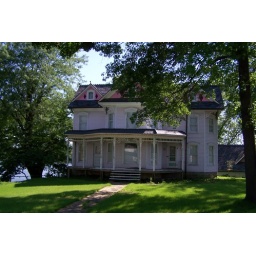
pretty pink house in warsaw